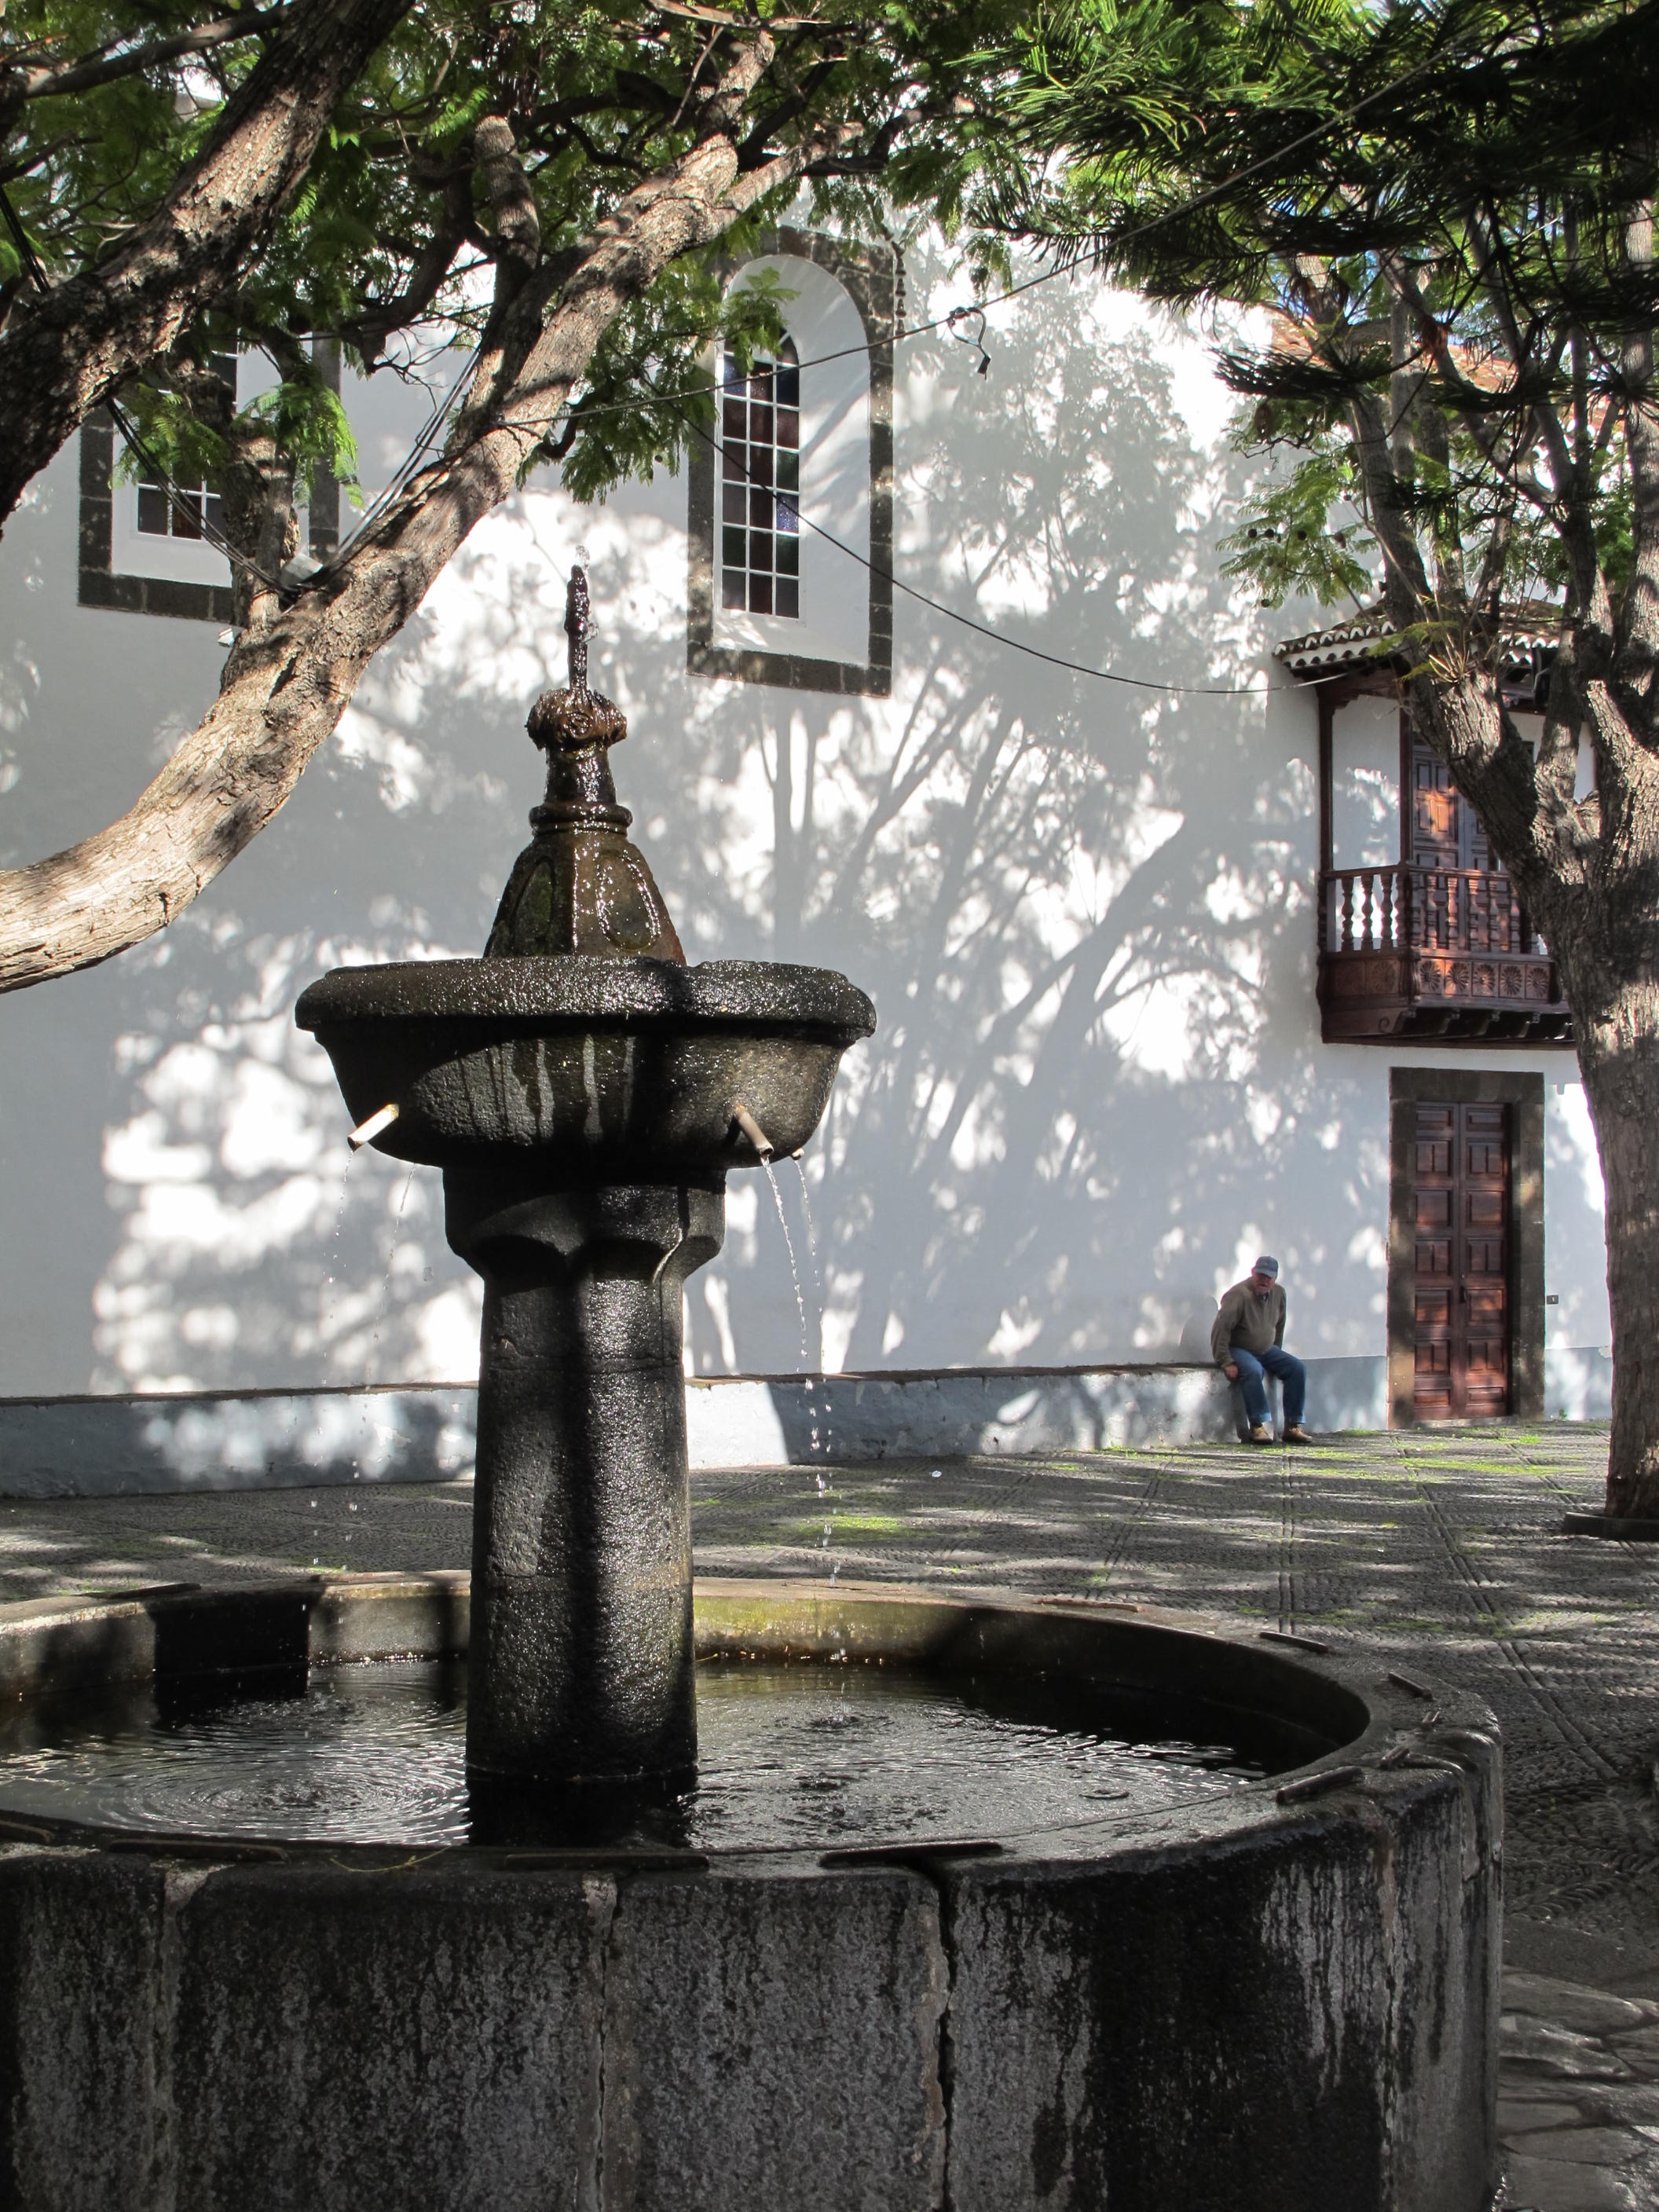
tree, water, monument, statue, sculpture, memorial, art, temple, fountain, shrine, water feature, kirchplatz, light and shadow, la palma, urban area